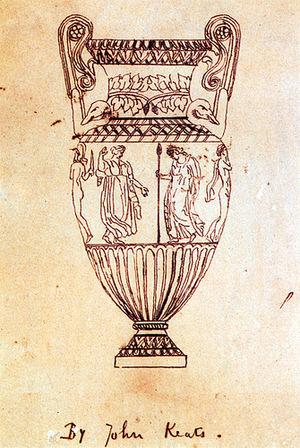
Le Vase de Sosibios est un cratère grec d'époque hellénistique. Œuvre du sculpteur athénien Sosibios, daté de l'année 50 AEC environ, il est conservé à Paris, au musée du Louvre.
Ode sur une urne grecque, en anglais Ode on a Grecian Urn, est un poème de John Keats composé en mai 1819 et publié anonymement en janvier 1820, dans le quinzième numéro de la revue Annals of the Fine Arts. Elle a été traduite en français en 1968 par Albert Laffay dans un recueil de poèmes de Keats.
L'Ode sur l'indolence, en anglais Ode on Indolence, est l'une des six odes composées par le poète romantique britannique John Keats en 1819 — avec l'Ode sur une urne grecque, l'Ode à un rossignol, l'Ode à Psyché, l'Ode sur la mélancolie datées de mai, et l'Ode à l'automne écrite en septembre. Composée à une période où John Keats se trouve en proie à de sérieux problèmes matériels, l'Ode sur l'indolence lui procure, écrit-il en juin 1819, un plaisir surpassant tout ce qu'il a pu ressentir en cette année lors de ses réalisations antérieures. À la différence des autres odes, publiées dès 1820, l'Ode sur l'indolence ne paraît qu'à titre posthume en 1848, soit vingt-sept années après la mort de son auteur.